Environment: real
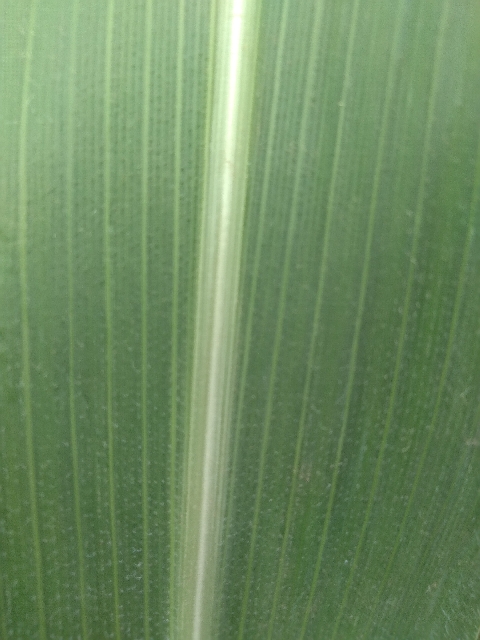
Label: healthy